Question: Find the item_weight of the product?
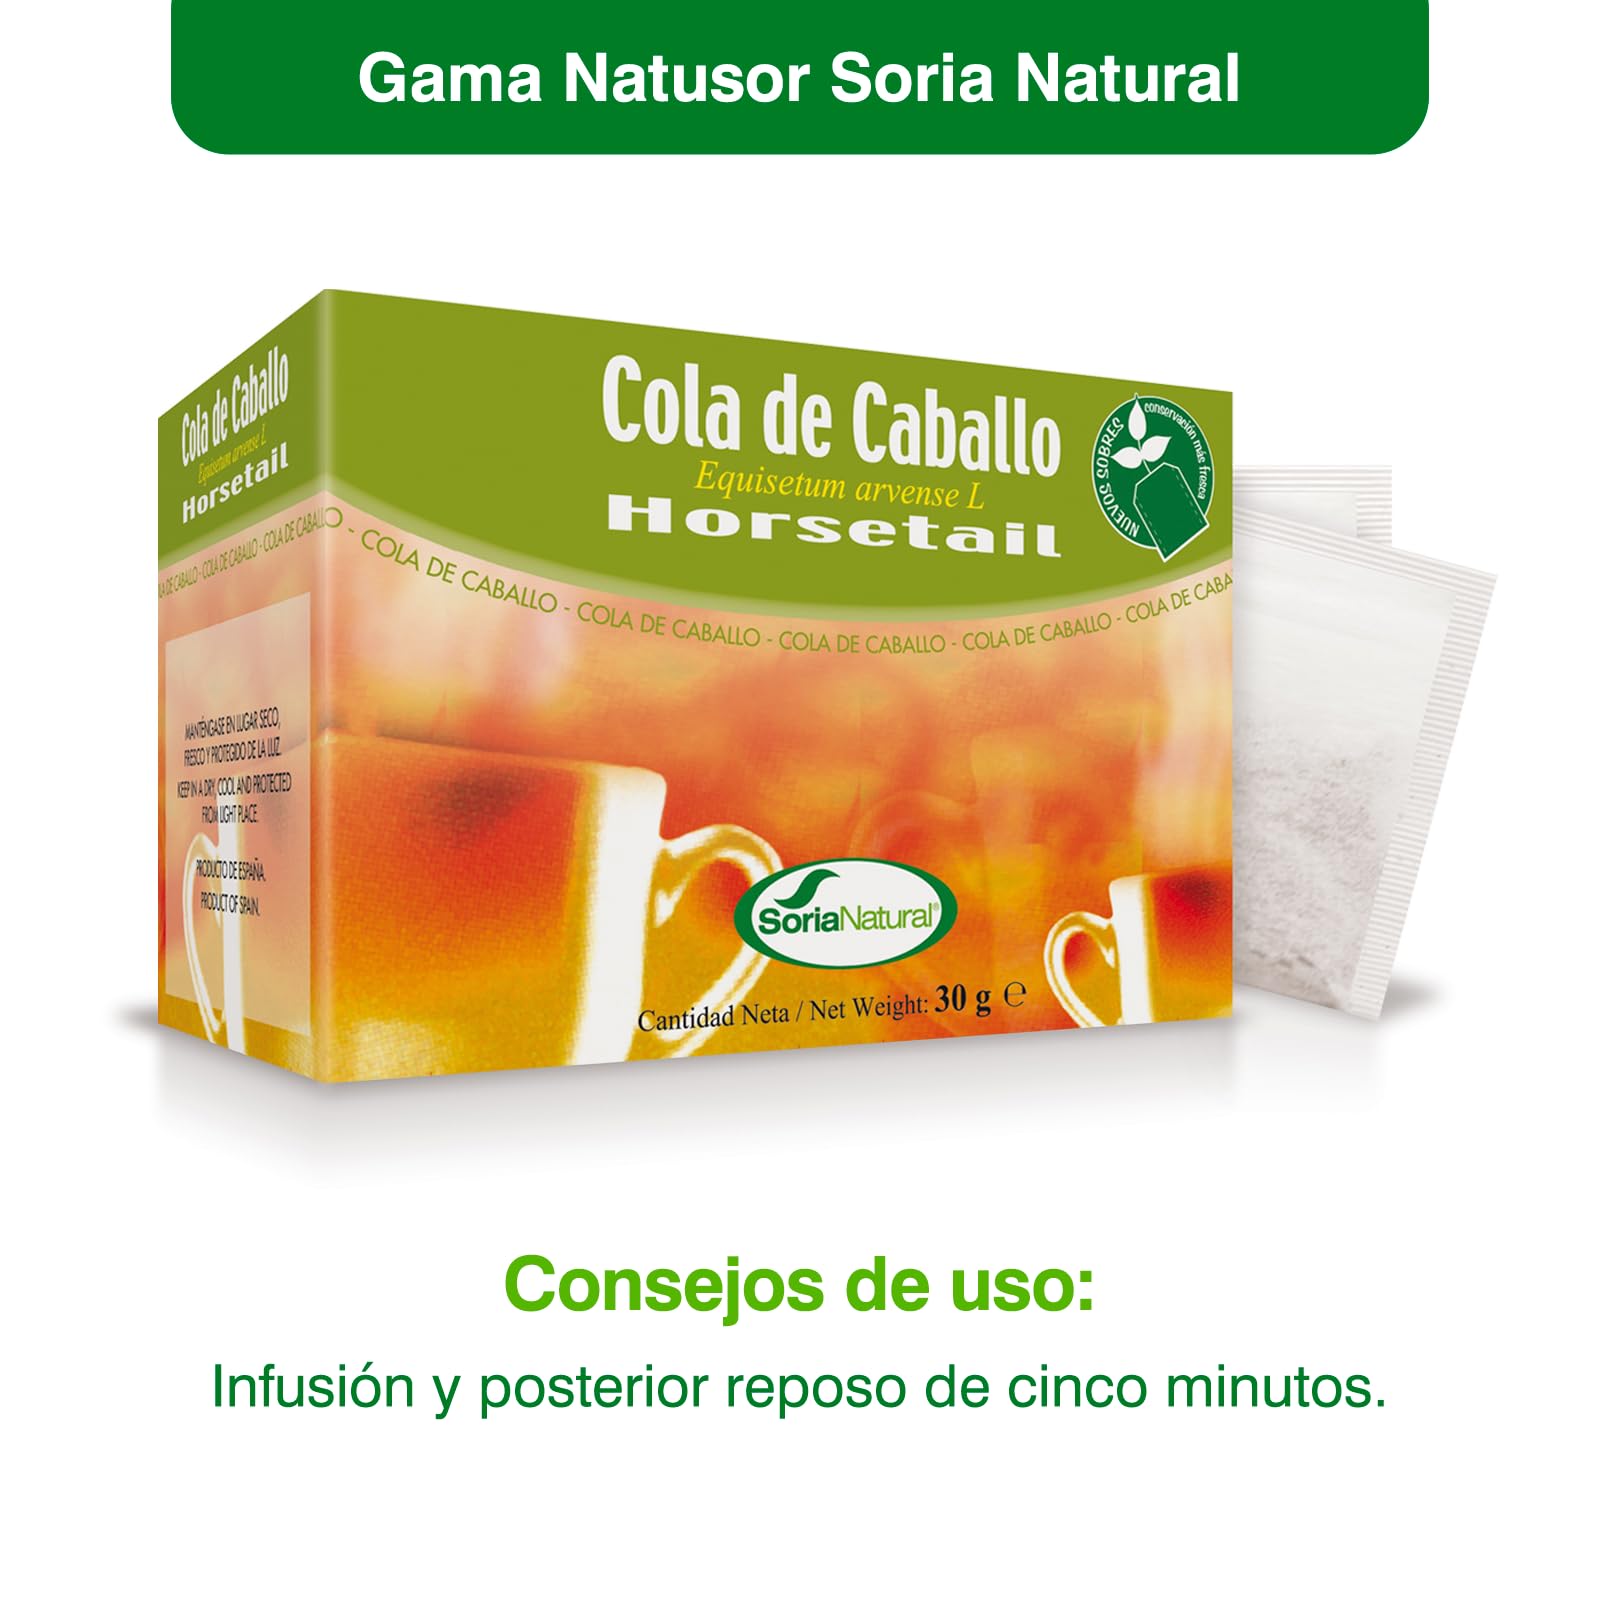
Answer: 30.0 gram